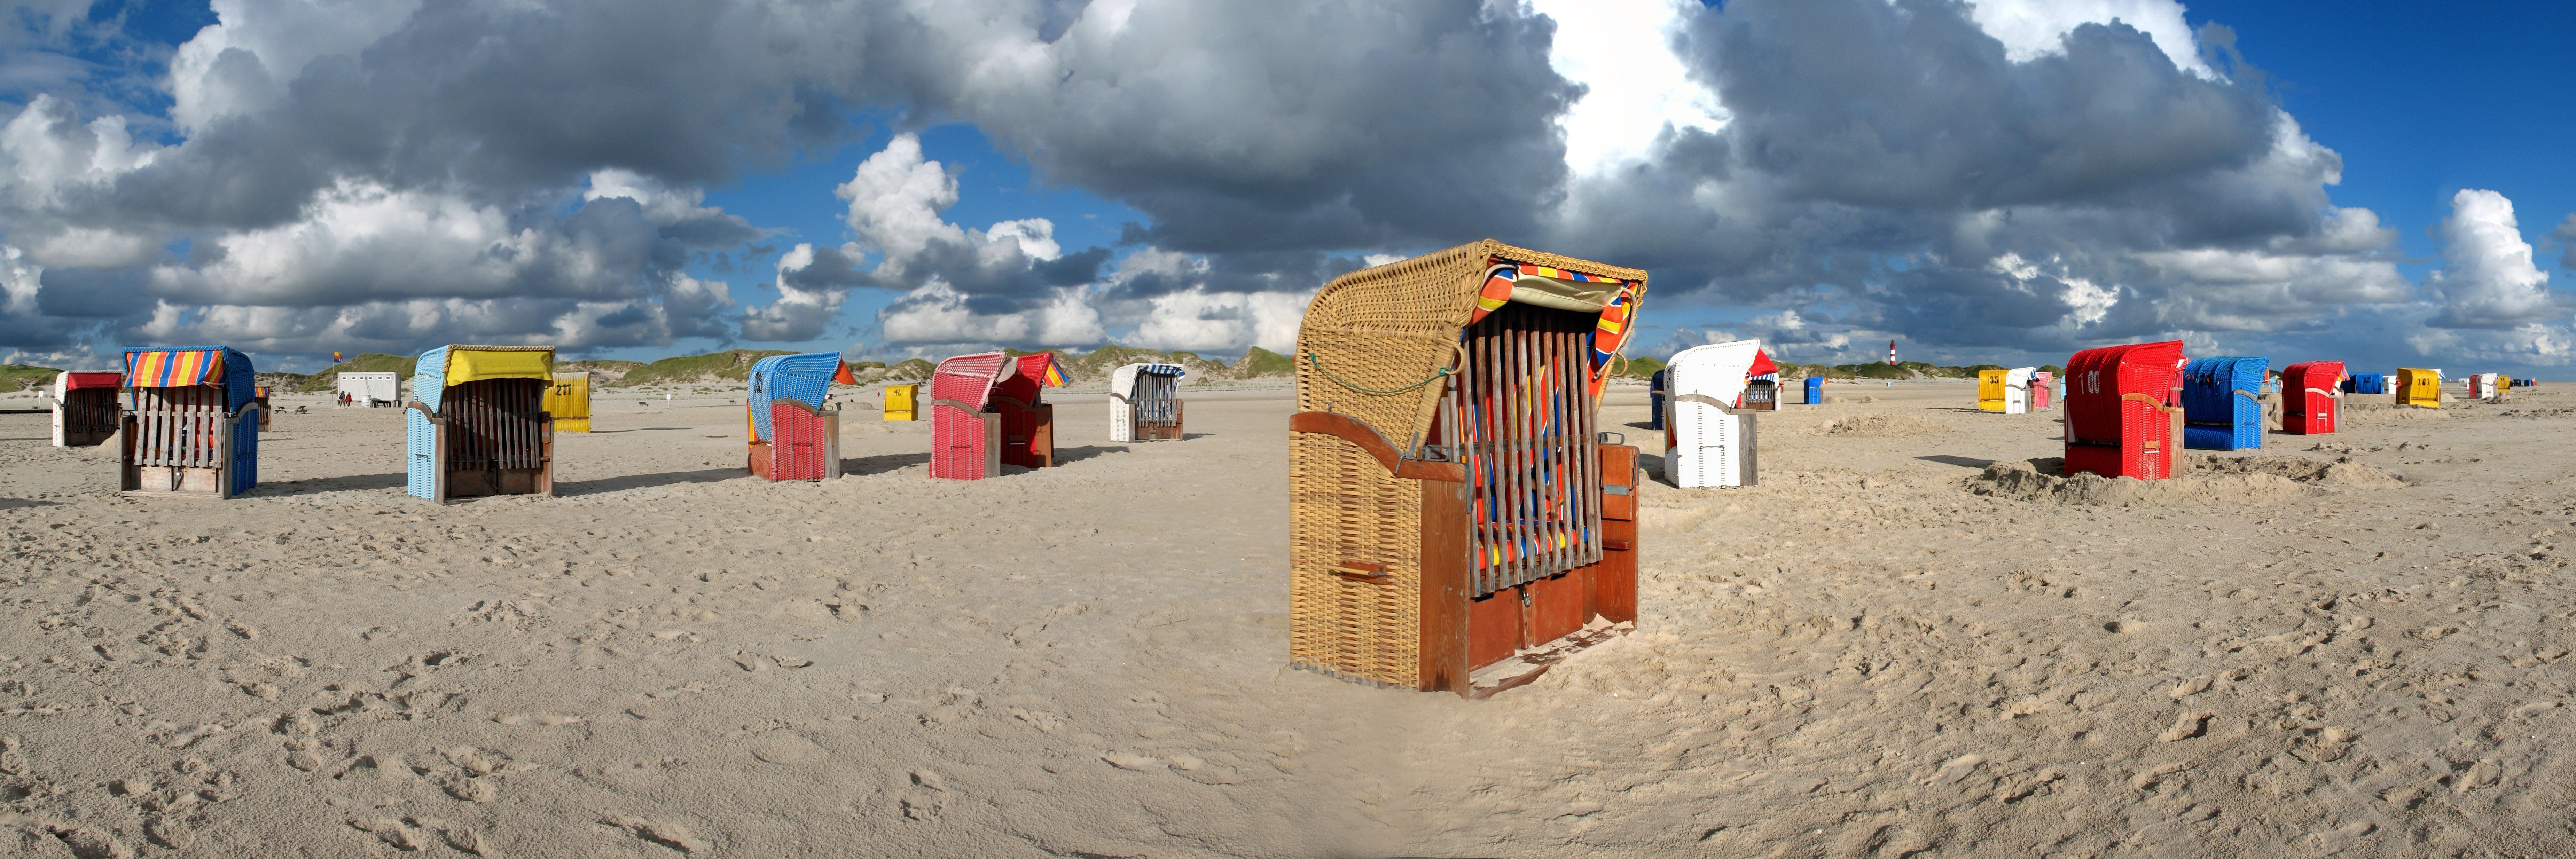
beach, landscape, sea, coast, sand, panorama, holiday, material, north sea, beach chair, amrum, nordfriesland, natural environment